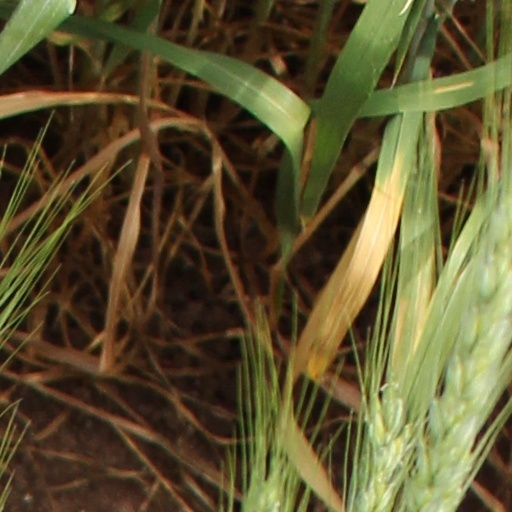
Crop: wheat